Charles Marryat

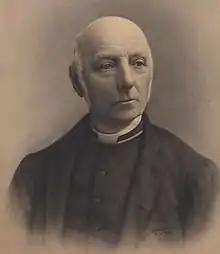
Marryat in 1894

Marryat was born in London on 26 June 1827, the son of a former slaveholder in the British West Indies, Charles Marryat Sr. of Potter's Bar, Middlesex, who had been compensated part of £34,000 in the 1830s upon the emancipation of slavery, and Caroline Short, sister of Augustus Short, bishop of Adelaide.